Bradley Byrne

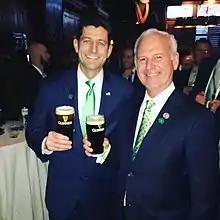
Bradley Byrne with Paul Ryan in 2018 on St. Patrick's Day

Byrne was unopposed in the primary election. He won the general election by 63.15% to 36.78% over Democrat Robert Kennedy, Jr.